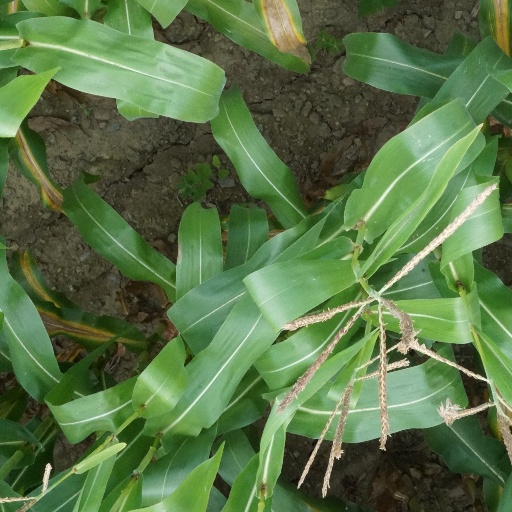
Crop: maize; corn